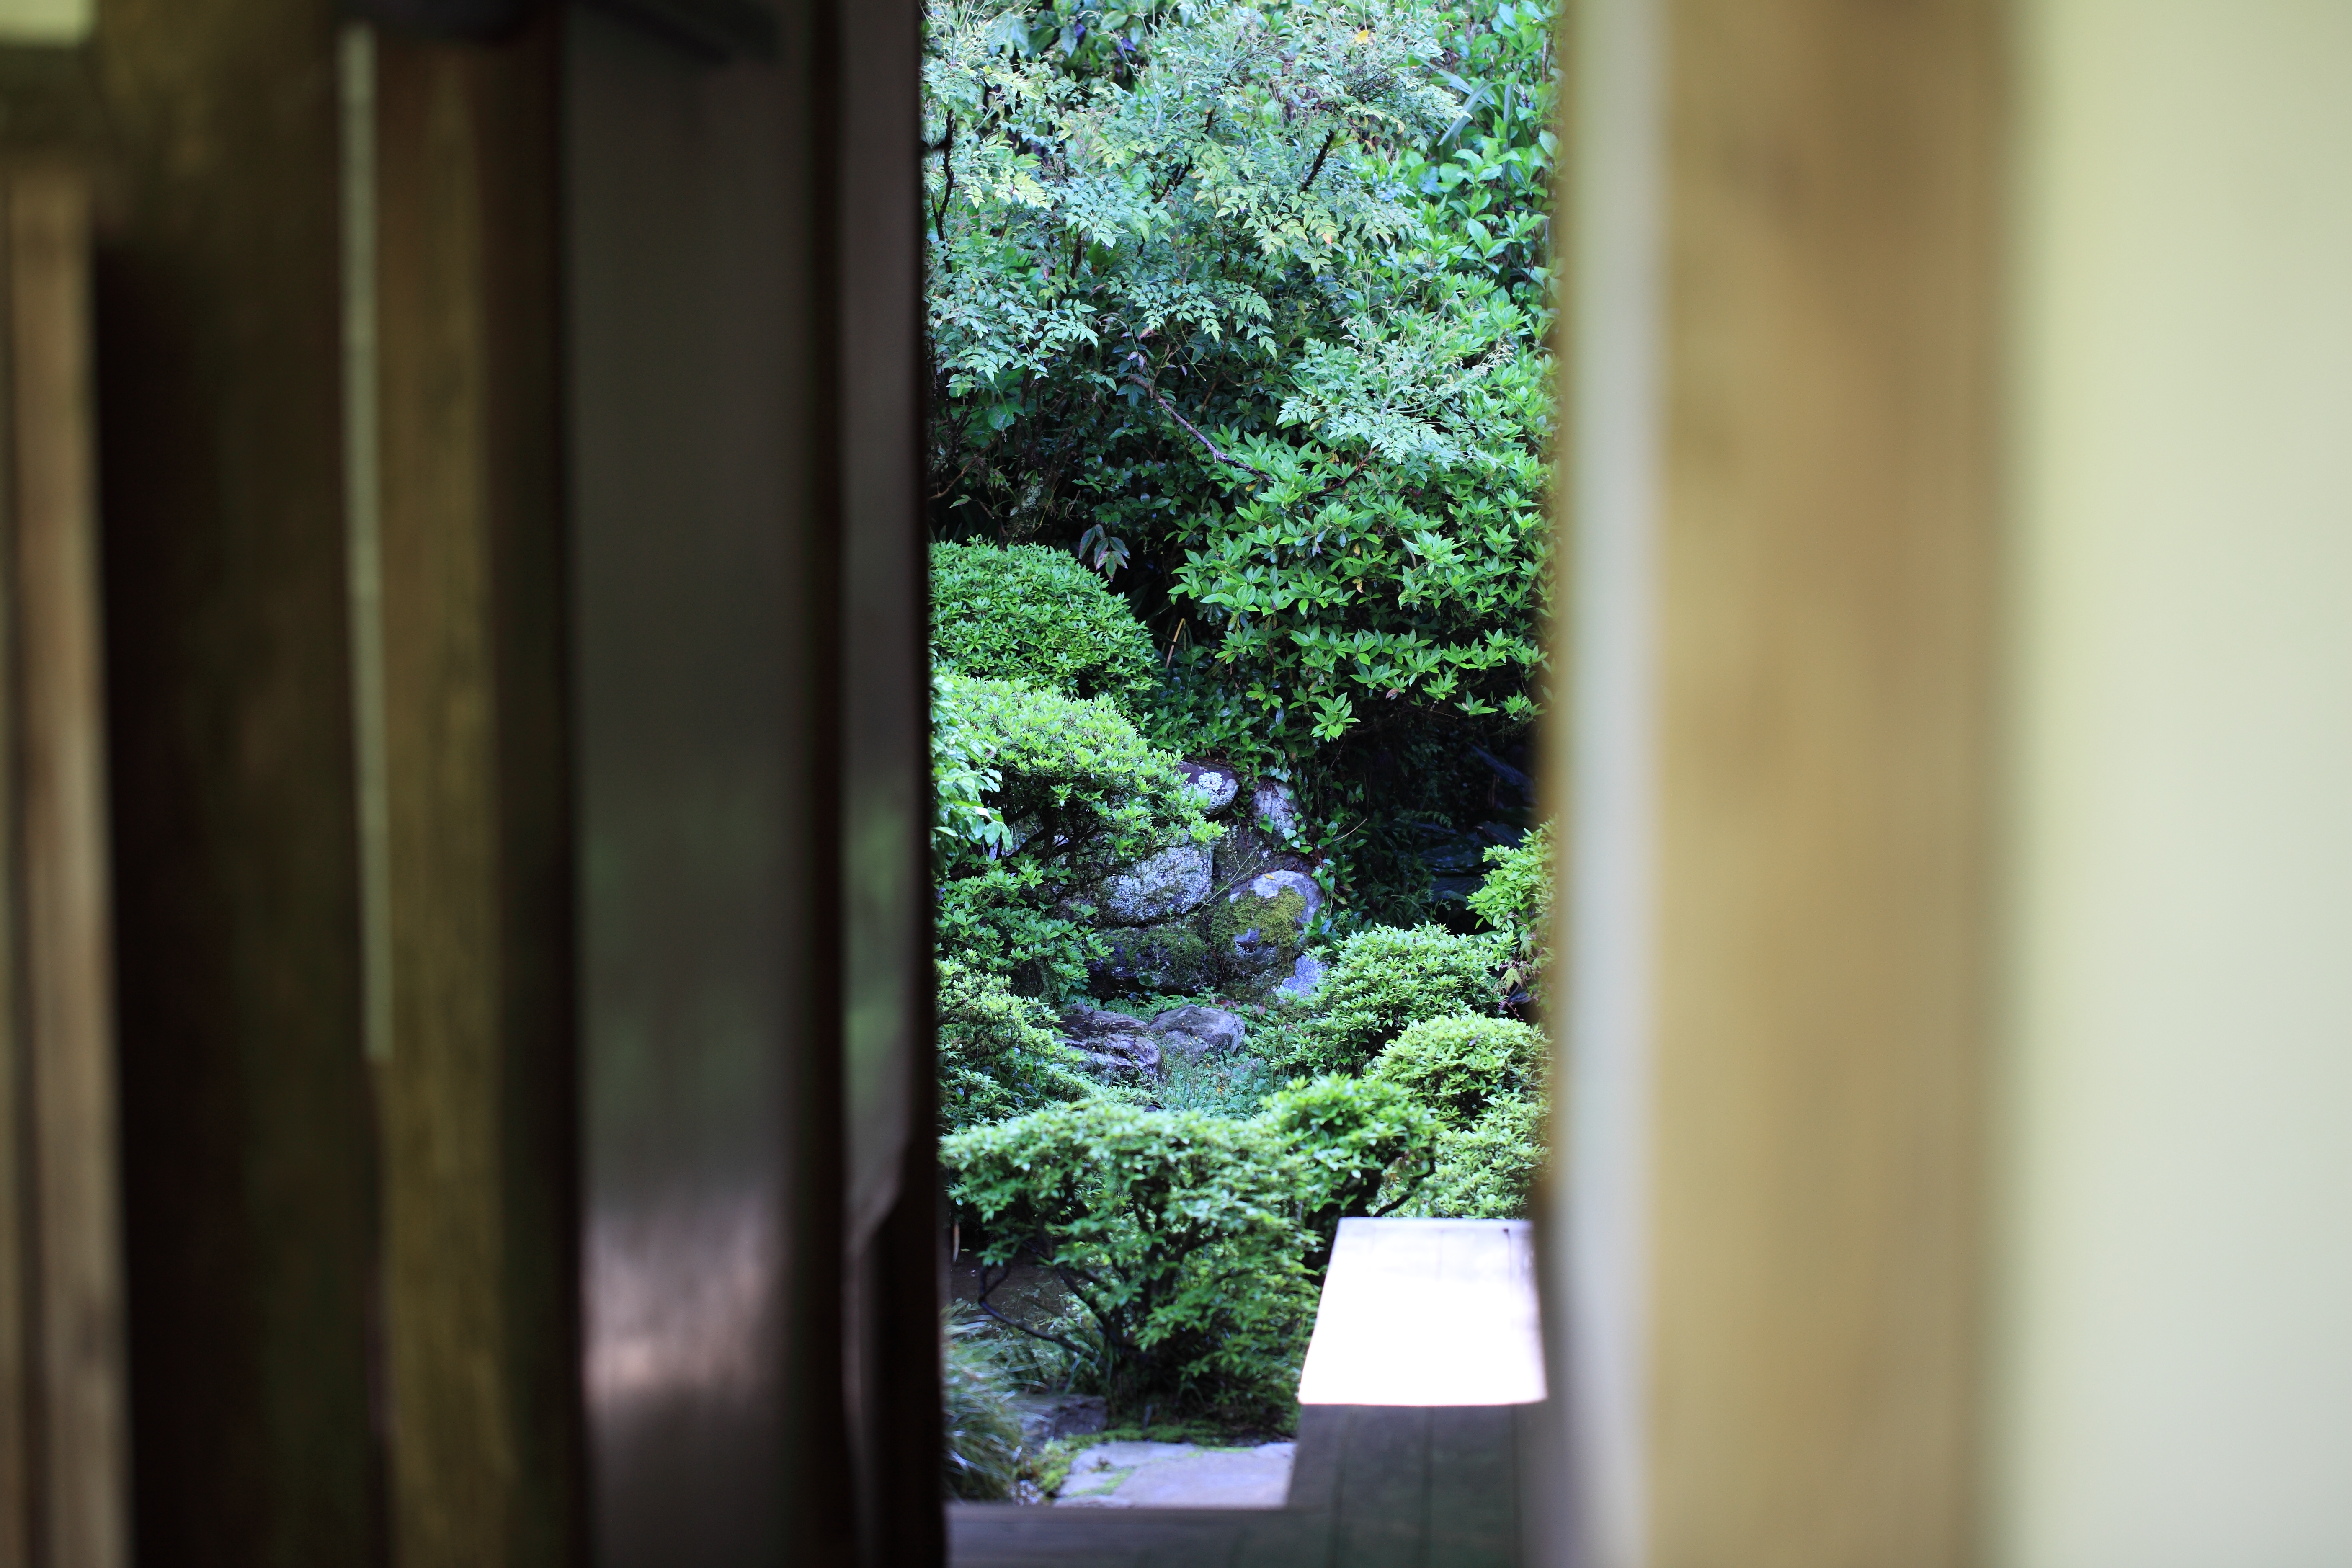
light, wood, house, sunlight, window, home, wall, green, high, color, garden, interior design, temple, japanese, 5d, style, image, hires, markii, hi, res, resolution, shizuoka, togeppousaiokuji